Oliver Paasch

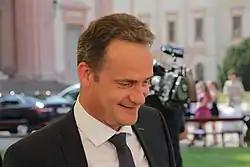

Oliver Paasch (Malmedy, 21 October 1971) is a Belgian politician of the German-speaking Pro Deutschsprachige Gemeinschaft party and the incumbent Minister-president of the German-speaking Community of Belgium.